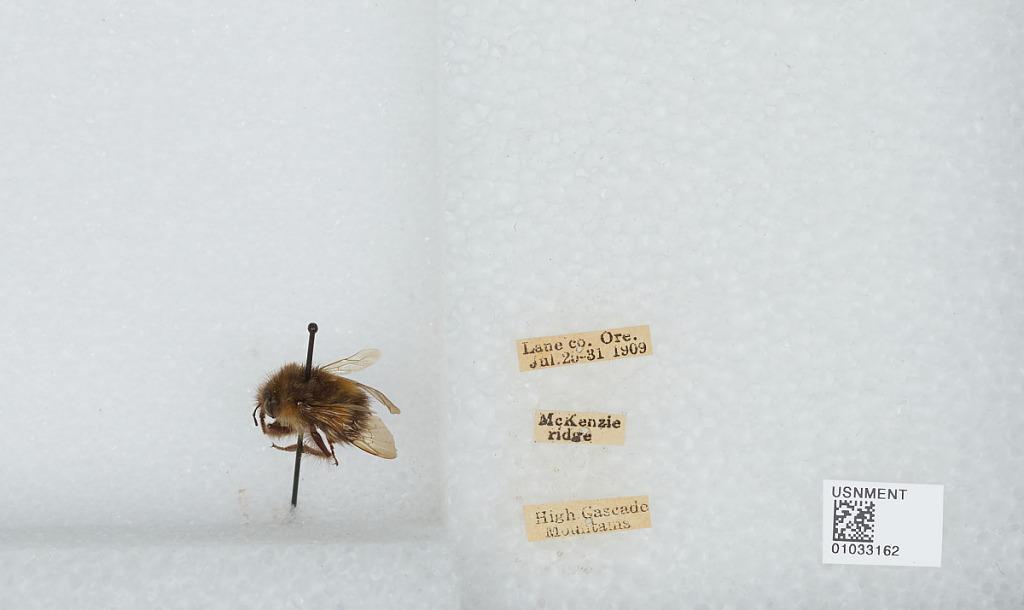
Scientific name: Bombus (Pyrobombus) sitkensis Nylander
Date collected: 1909-7-25
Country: United States
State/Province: Oregon
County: Lane
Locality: McKenzie Ridge, High Cascade Mountains
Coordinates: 44.2597, -121.81